John Murray of Broughton

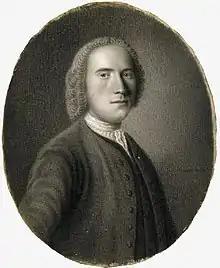
Lord George Murray, senior Scottish military commander; many of Charles' advisors regarded him with suspicion

In late June, Murray learned Charles was preparing to sail from France and waited in Western Scotland for three weeks, hoping to dissuade him from landing. He eventually gave up and was at home when news came of their arrival at Eriskay on 23 July; when Charles refused to return to France, Murray agreed to become Secretary. This made him responsible for civilian administration and finances, a major issue, as Charles had less than £50 in cash. One method was to collect taxes 'on behalf of the government'; many towns paid twice, as the state refused to recognise their validity, and in 1753, Paisley sued Murray for £500 levied in 1745.